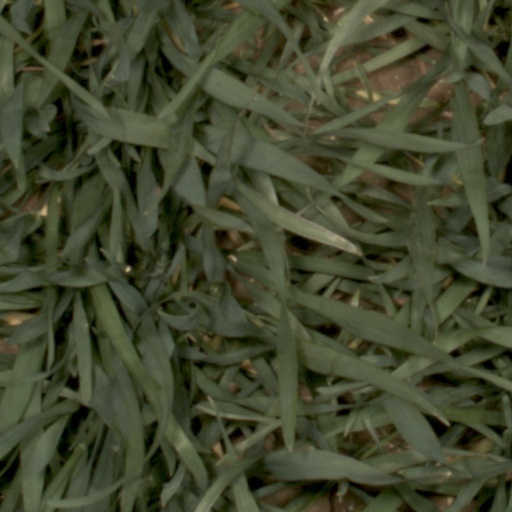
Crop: wheat